Joseph Messas

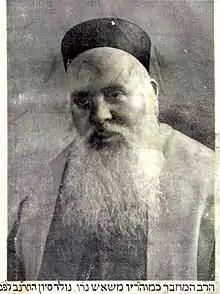
Joseph Messas

Joseph Messas (lived 1892-1974) was a Moroccan-Israeli rabbi, posek, poet, historian, and public figure. He served as the rabbi of Tlemcen and later as the Sephardi rabbi of Haifa.